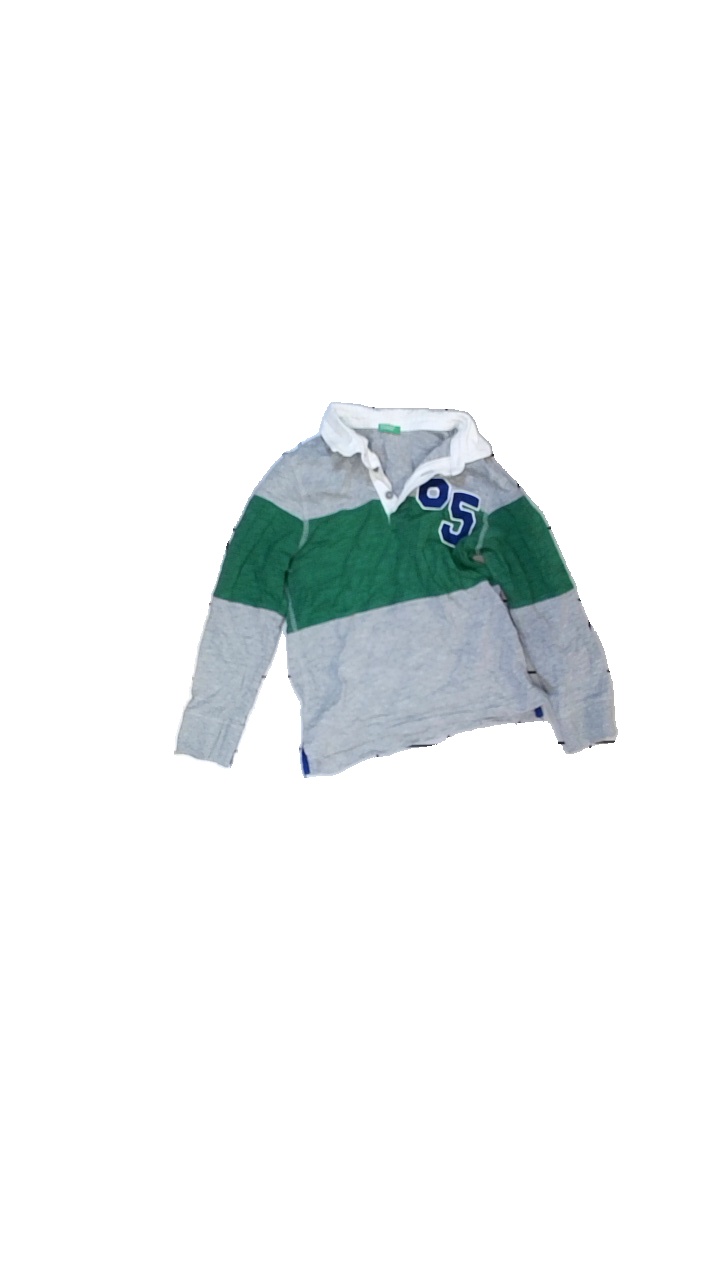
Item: Shirt (Children)
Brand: United Colors Of Benetton
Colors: Grey, Green, White
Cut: Regular
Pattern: Logo print
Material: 100% cotton
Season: All
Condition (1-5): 3
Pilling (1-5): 3
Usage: Reuse
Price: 50-100